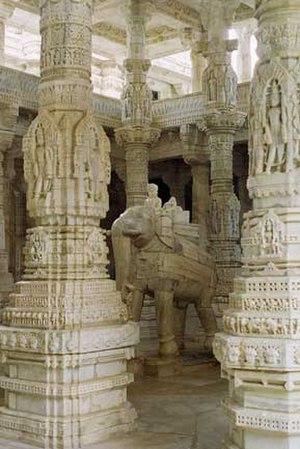
Les jaïns ont beaucoup contribué au développement des arts. Ils ont, eu égard leur nombre, accru de façon remarquable et caractéristique la réputation de l'Inde, dans plusieurs domaines artistiques.